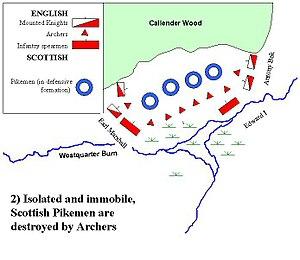
La bataille de Falkirk, qui eut lieu en juillet 1298, marqua la fin de l'épopée de William Wallace lors de la Première Guerre d'indépendance de l'Écosse.